2019 Bank of America Roval 400

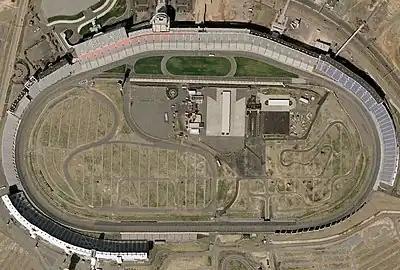
An aerial view of Charlotte Motor Speedway

Since 2018, deviating from past NASCAR events at Charlotte, the race will utilize a road course configuration of Charlotte Motor Speedway, promoted and trademarked as the "Roval". The course is in length and features 17 turns, utilizing the infield road course and portions of the oval track. The race will be contested over a scheduled distance of 109 laps, .